1 Samuel 16

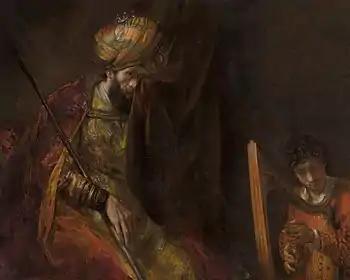
"Saul and David" by Rembrandt (between 1650 and 1670)

Not long after David was anointed and endowed with YHWH's spirit, Saul became unwell (verse 14), which turned out to be an opportunity for David to enter the court. David was brought in because of his skill in playing music (verse 18), but inside the court he had palace training that would be useful for his future. Apparently David's military prowess also attracted the attention of Saul, whose policy was to enlist all capable men in his fight against the Philistines (1 Samuel 14:52), so David additionally was appointed as Saul's armor-bearer. Furthermore, David was said to have good intellectual judgement, was a man of presence (verse 18), and on top of those, 'YHWH is with him'. Verse 21 even states that 'Saul loved him' ('Saul' was explicitly mentioned in the Greek Septuagint, instead of ambiguous subject in Masoretic Text), which later turned to a love-hate relationship between the two. An important statement in verse 23: Saul was entirely in David's hands, and David took that responsibility seriously.